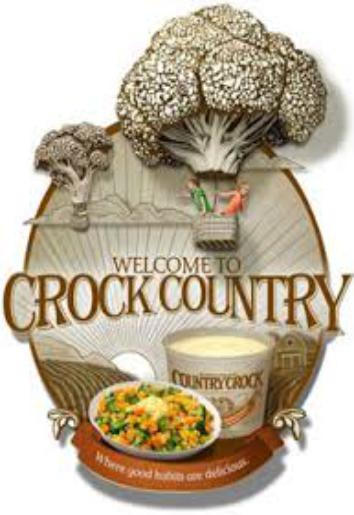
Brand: Country Crock
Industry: Food